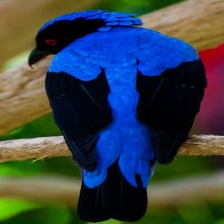
Species: FAIRY BLUEBIRD
Scientific name: IRENA